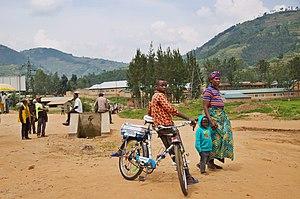
La province du Nord est, depuis la réforme administrative de 2006, l'une des cinq provinces du Rwanda. Elle résulte de la fusion des anciennes provinces de Ruhengeri, Byumba et d'une partie de l'ancienne province de Kigali rural. Elle se trouve dans le nord.